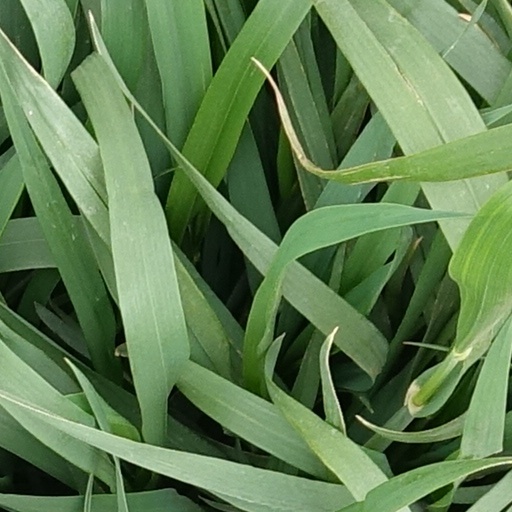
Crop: wheat